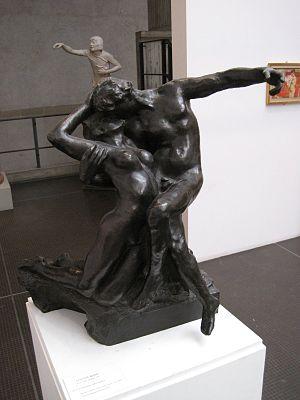
L’éternel printemps - Bronze à patine noire - Vers 1884 - par Auguste Rodin - Musée des Beaux-Arts de Besançon
Auguste Rodin, né à Paris le 12 novembre 1840 et mort à Meudon le 17 novembre 1917, est l'un des plus importants sculpteurs français de la seconde moitié du XIXᵉ siècle, considéré comme un des pères de la sculpture moderne.
L'Éternel Printemps est une statue en bronze à patine noire du sculpteur français Auguste Rodin datant de 1884, et représentant un couple échangeant un baiser. Elle est exposée au musée Rodin à Paris 7ᵉ.
Le musée des Beaux-Arts et d'Archéologie de Besançon est un musée municipal situé sur la place de la Révolution à Besançon dans l'ancienne halle aux grains de la ville, conçue par l'architecte Pierre Marnotte.
Le baiser sexuel est un baiser érotique qui consiste en une exploration partagée et variée des lèvres, de la langue et de la bouche tout entière.
L'immortalité ou la vie prolongée ad libitum implique la notion de forme de vie ou au moins de pensée échappant à la mort, ou de vie après la mort, physique et / ou spirituel des esprits et des âmes, d'ordre naturelle, divine, allégorique, de mémoire, ou autre... Elle est un des thèmes controversés majeurs de toute l'Histoire de l'Humanité, de l'anthropologie, de la médecine, des sciences, de la métaphysique, de la philosophie, de la psychologie, de la mythologie, de la foi religieuse, et des arts, de la littérature, et de la culture...